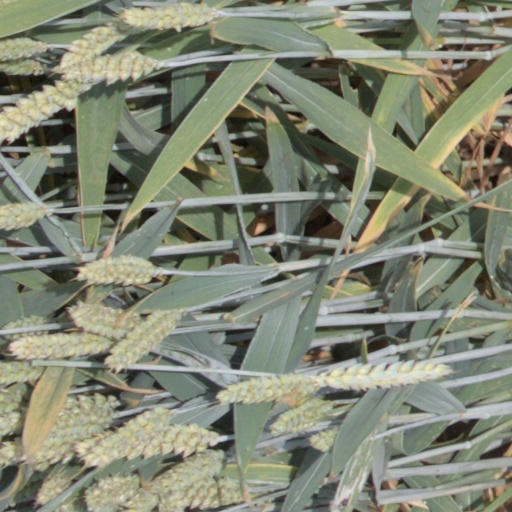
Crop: wheat